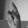
ASL letter: K